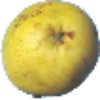
Label: Pear Monster 1